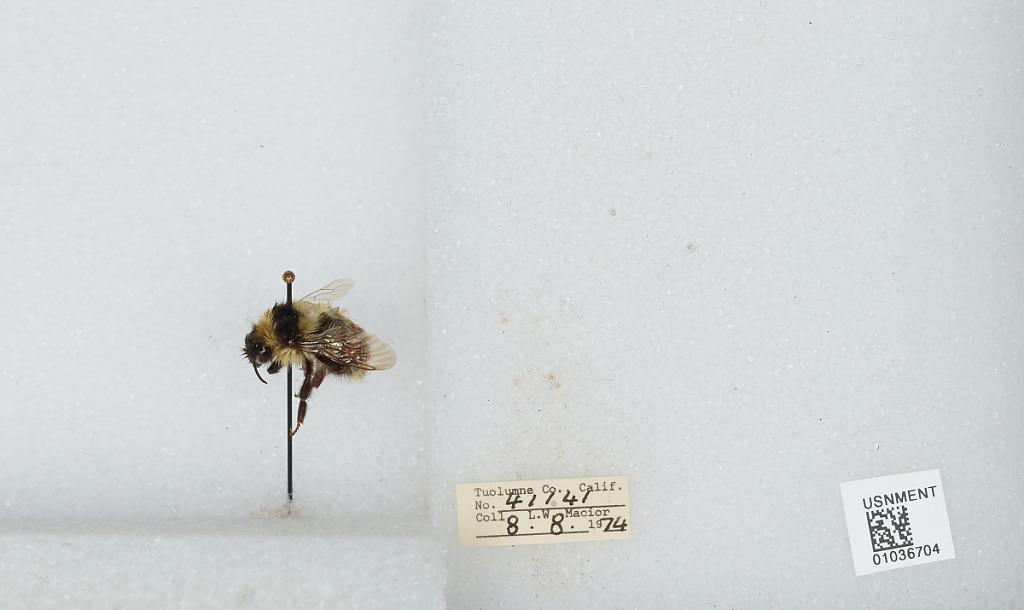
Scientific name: Bombus (Cullumanobombus) rufocinctus Cresson
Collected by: L. Macior
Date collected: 1974-8-8
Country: United States
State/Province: California
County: Tuolumne
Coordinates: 38.02, -119.93